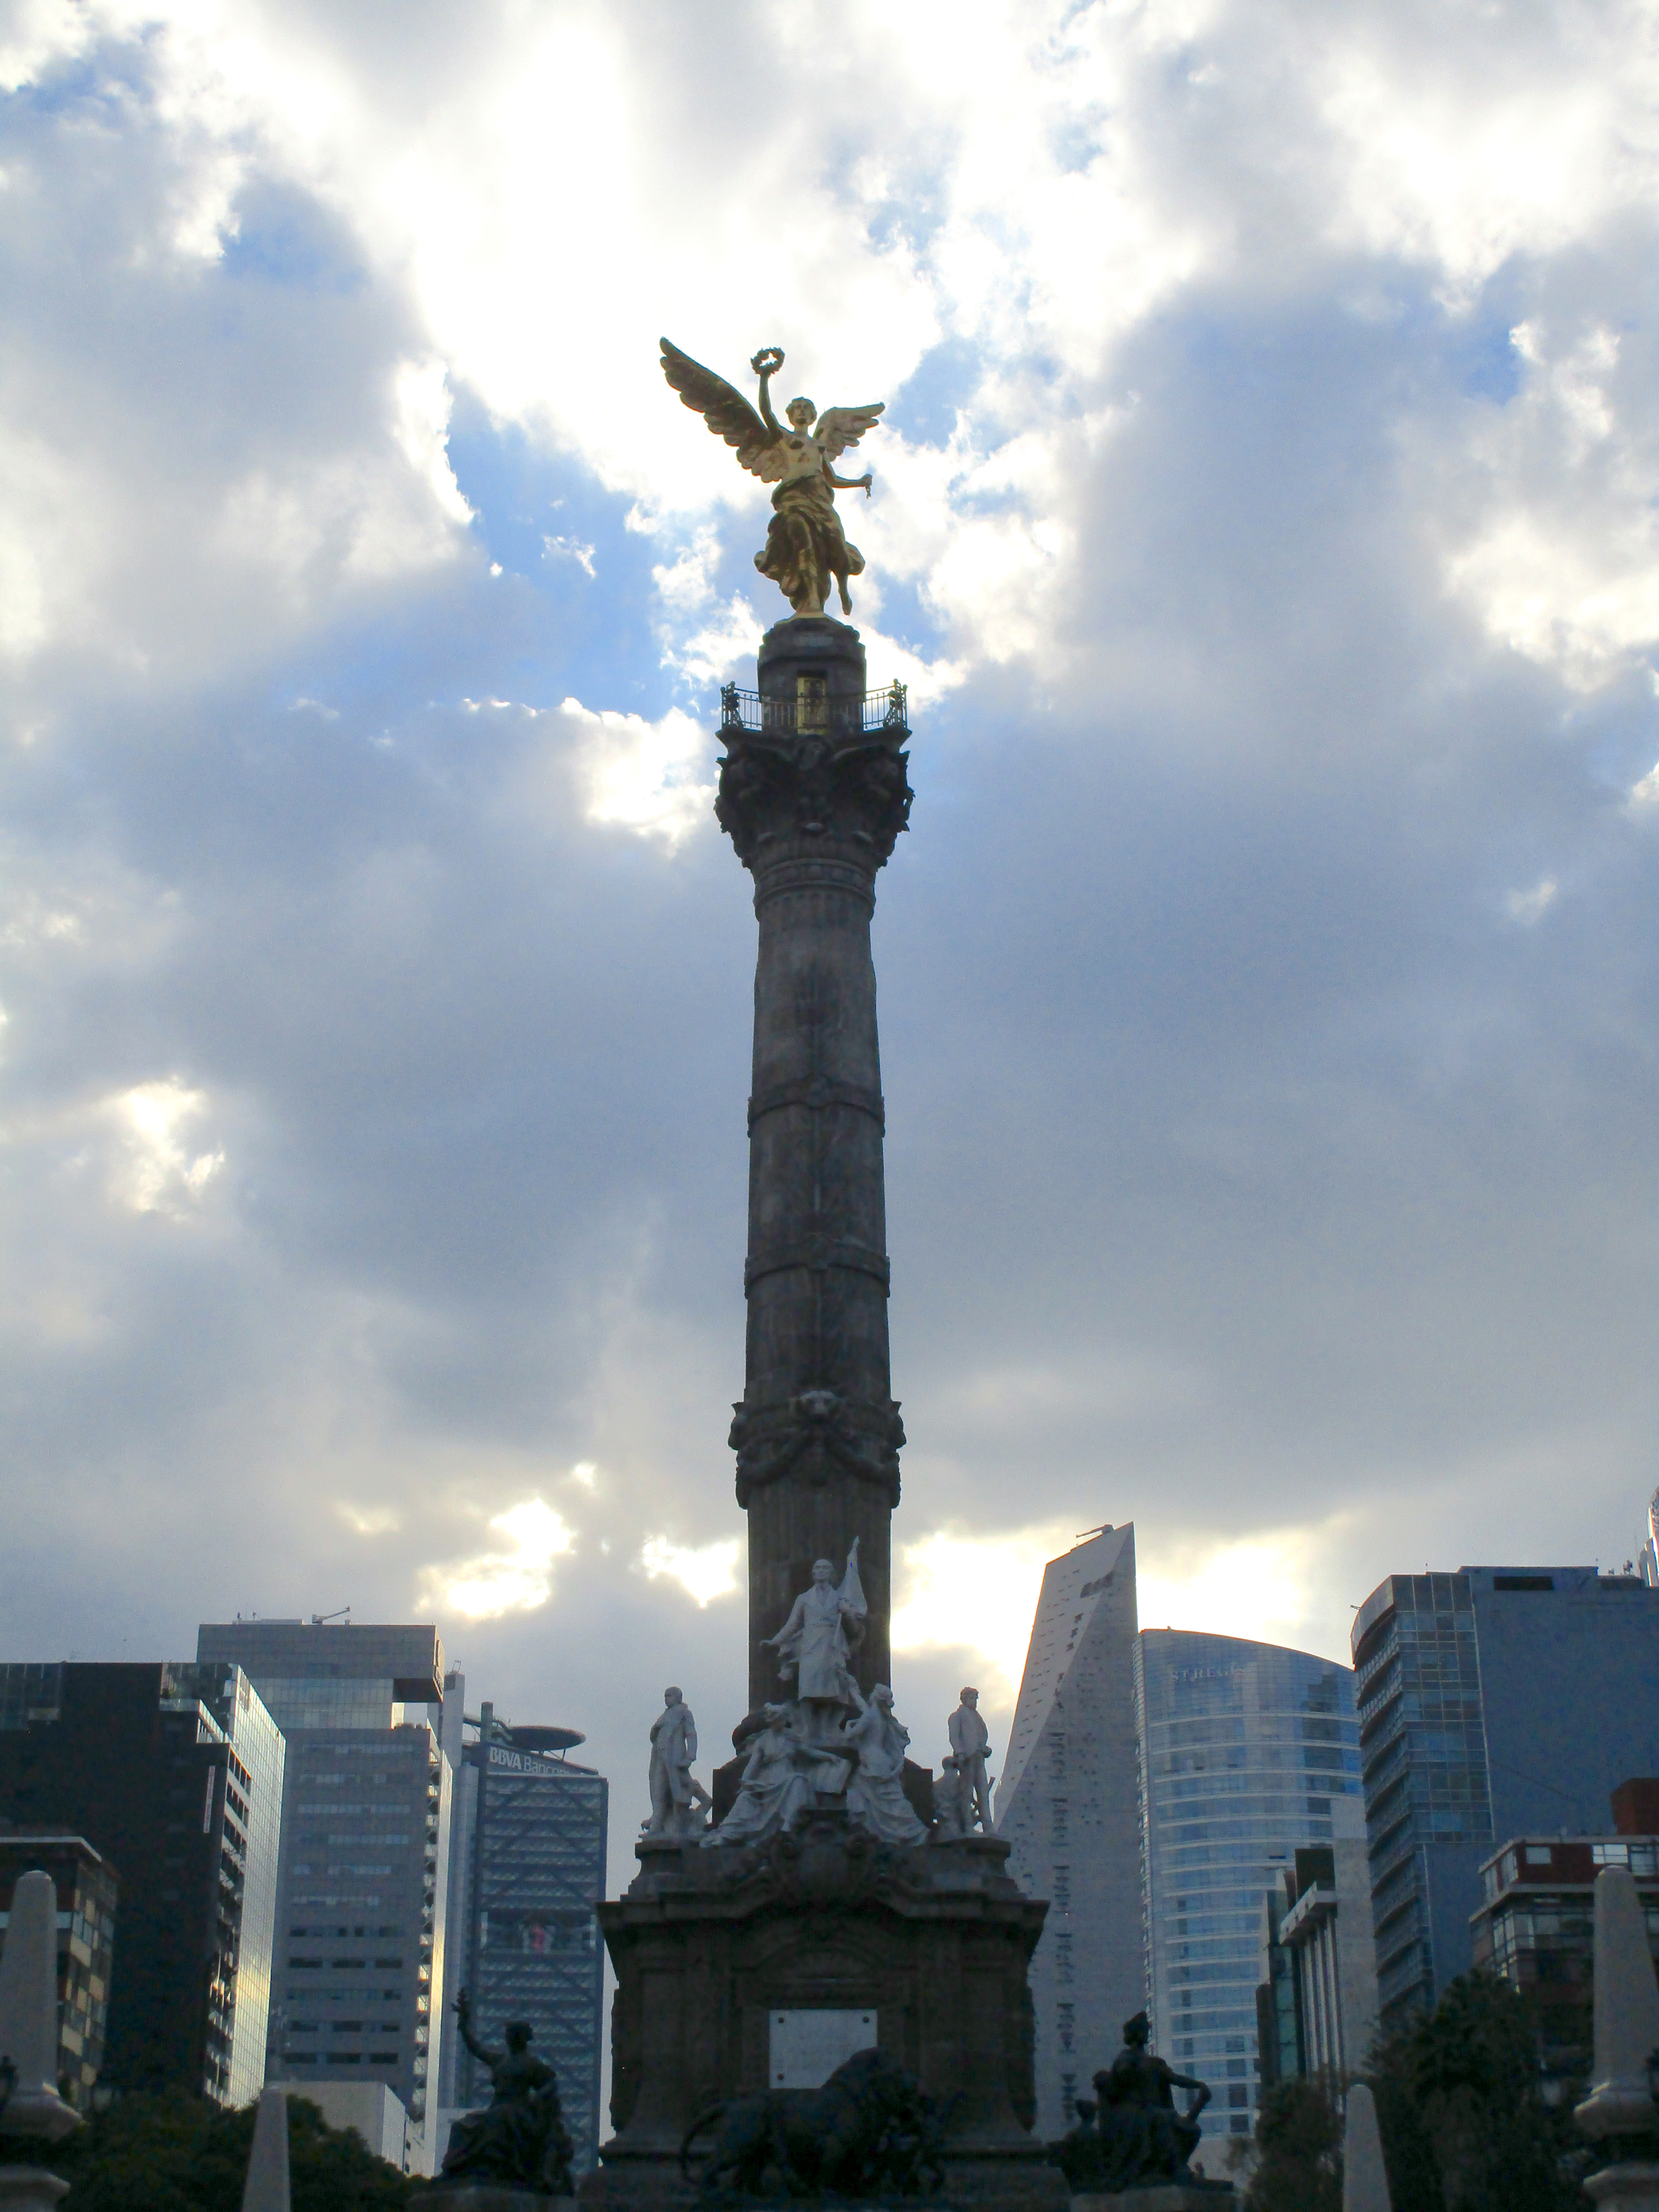
monument, sculpture, avenue, independence, victory, mexico, city, history, landmark, statue, daytime, sky, architecture, metropolis, metropolitan area, memorial, national historic landmark, tower, building, column, cloud, tourist attraction